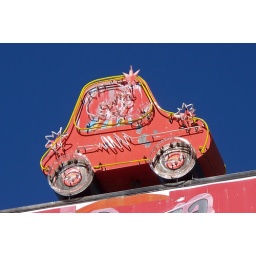
Neon car atop a sign for Trotta's Pizza in Cincinnati, Ohio.